Timeline of Russian innovation

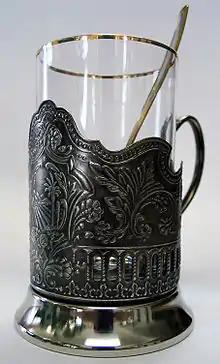
A Podstakannik with a glass inside

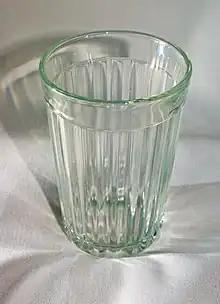
A classic 20-facet Soviet table-glass.

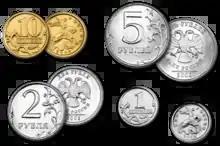
Modern Russian rubles and kopecks.

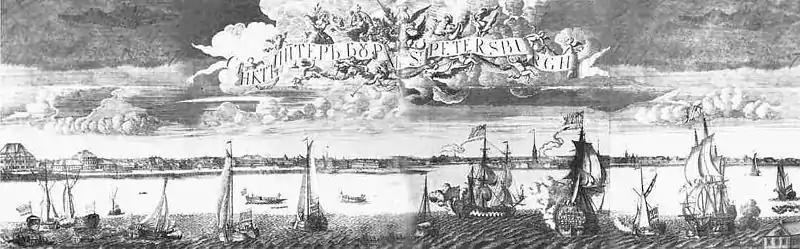
"A view of St. Petersburg" by Alexey Zubov, 1716. Shows yachts and war ships on the Neva River.

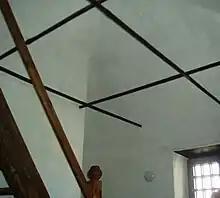
A corner of the "acoustic room" inside the Leaning Tower of Nevyansk, with some rebar seen.

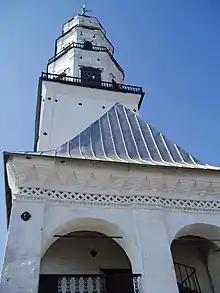
The Leaning Tower of Nevyansk has a metallic rod on top, grounded through the rebar (some are seen below).

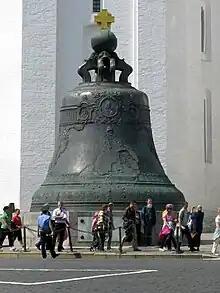
The Tsar Bell.

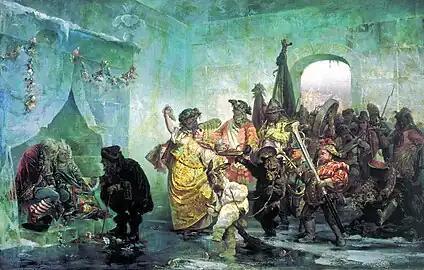
Inside the ice palace of Empress Anna of Russia.

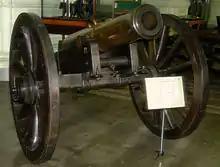
Bronze Licorne: caliber 152mm, effective range 1278m, height 174cm, weight 707kg, cast in 1849 in the Bryansk Arsenal master Nazarov, currently displayed at the Military-Historical Museum of Artillery, Engineers and Signal Corps, St. Petersburg.

1732 Cast iron cupola / Lightning rod